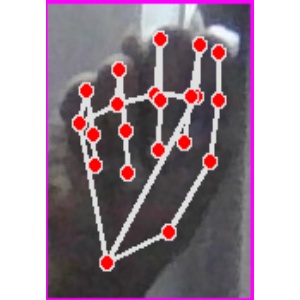
अक्षर: न